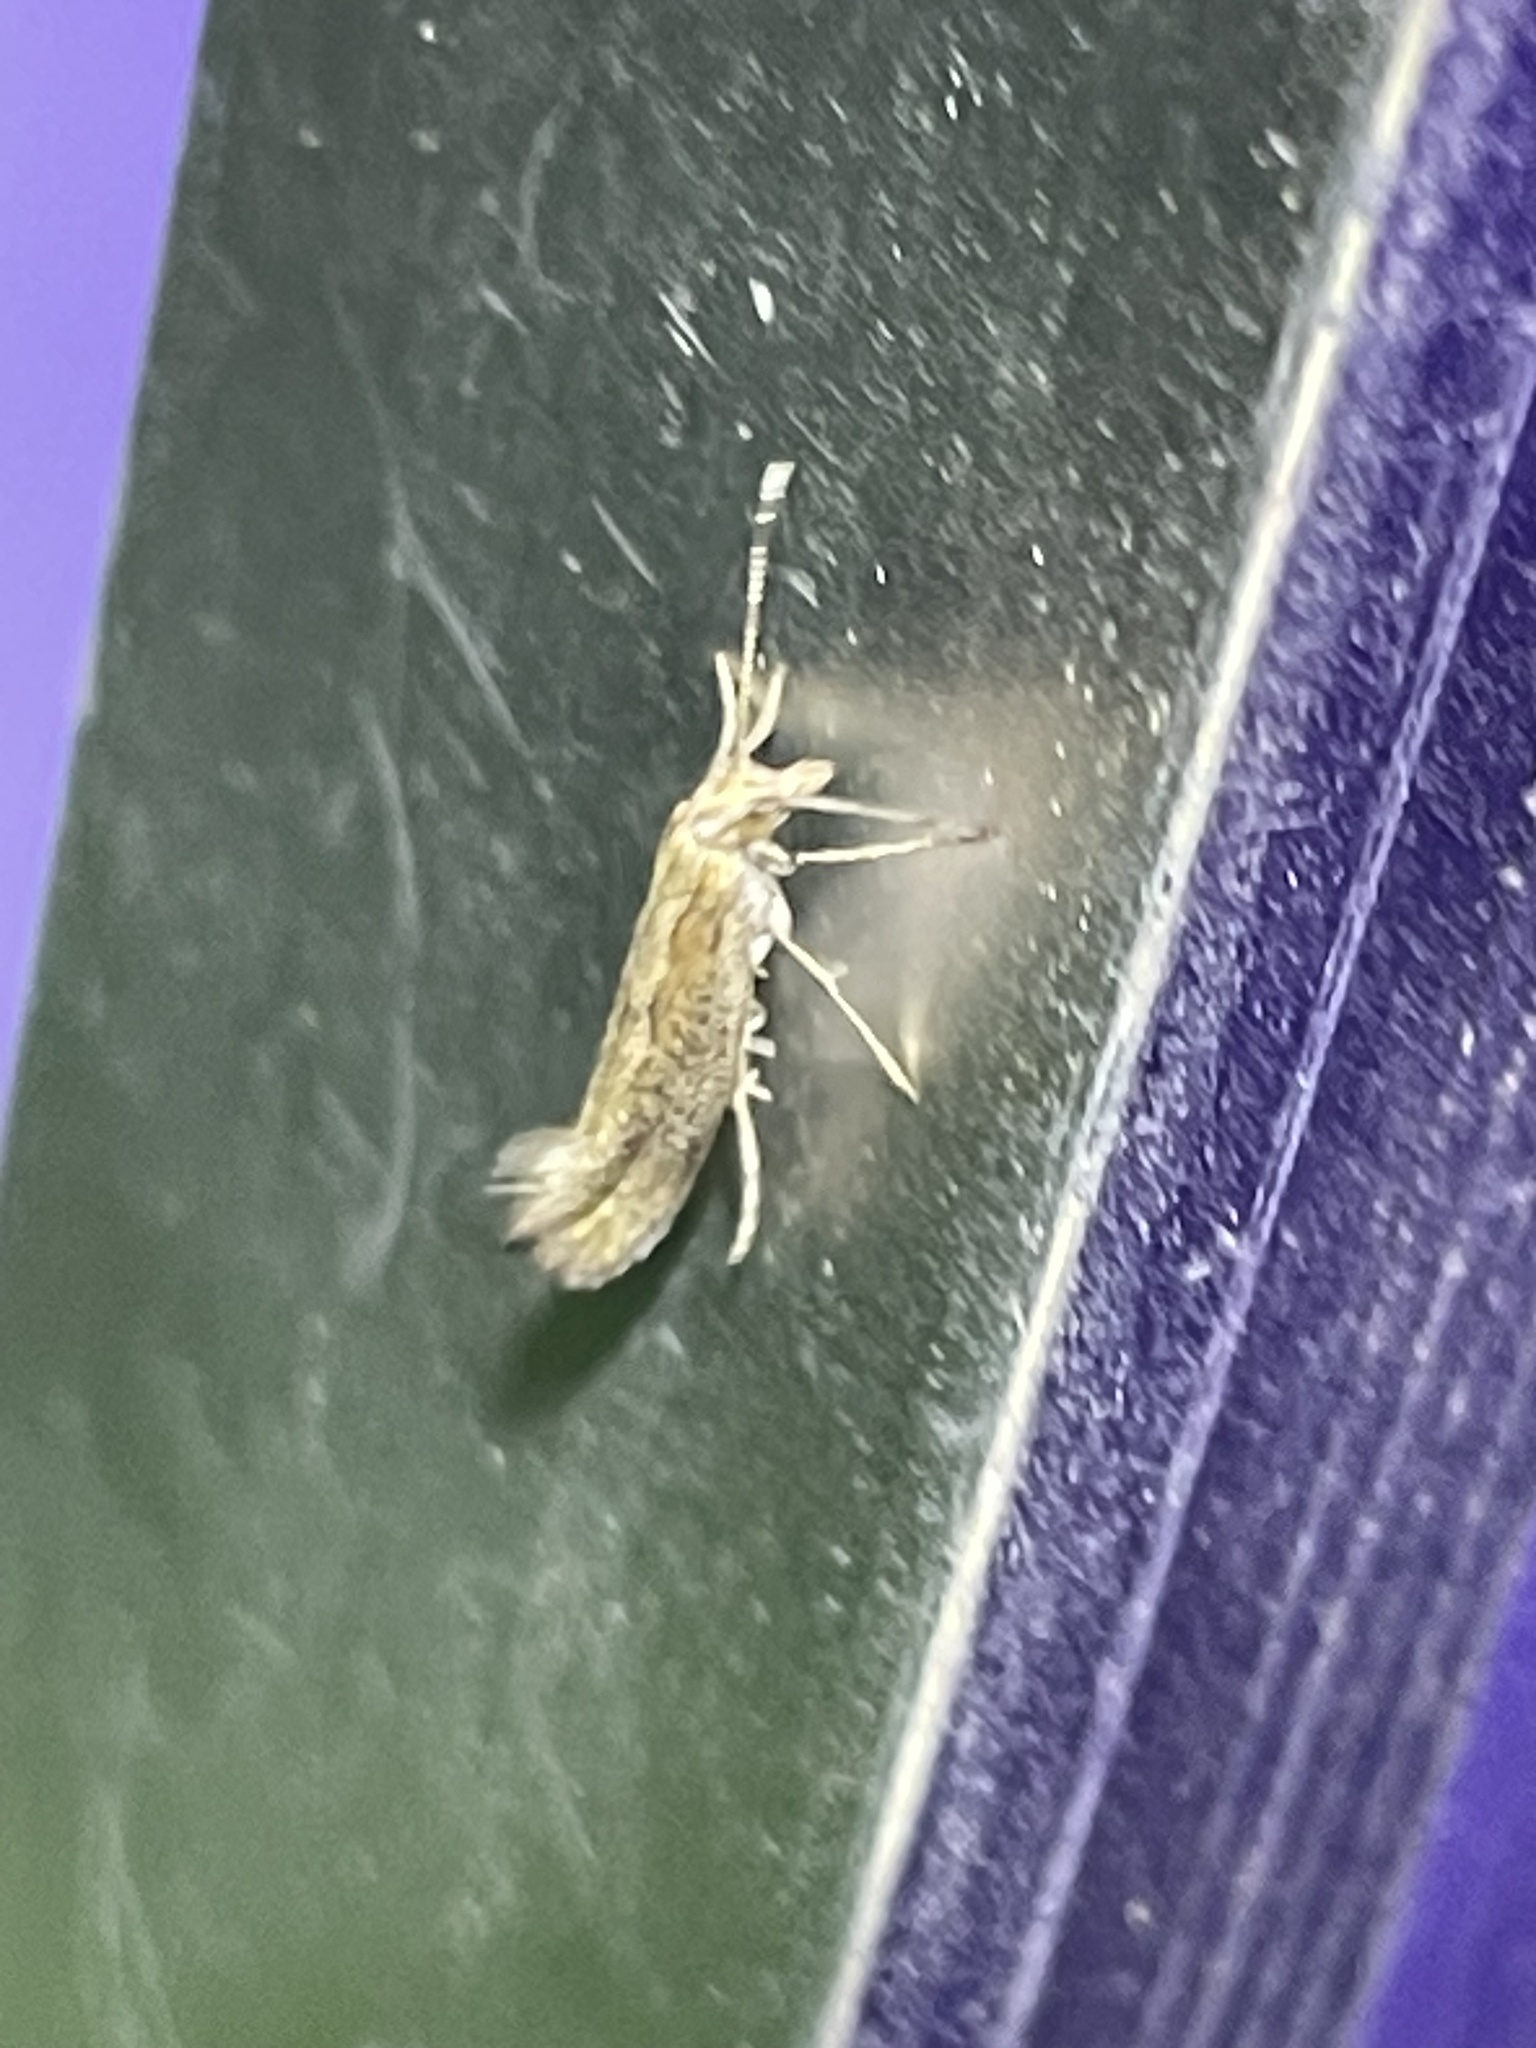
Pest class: diamondback_moth